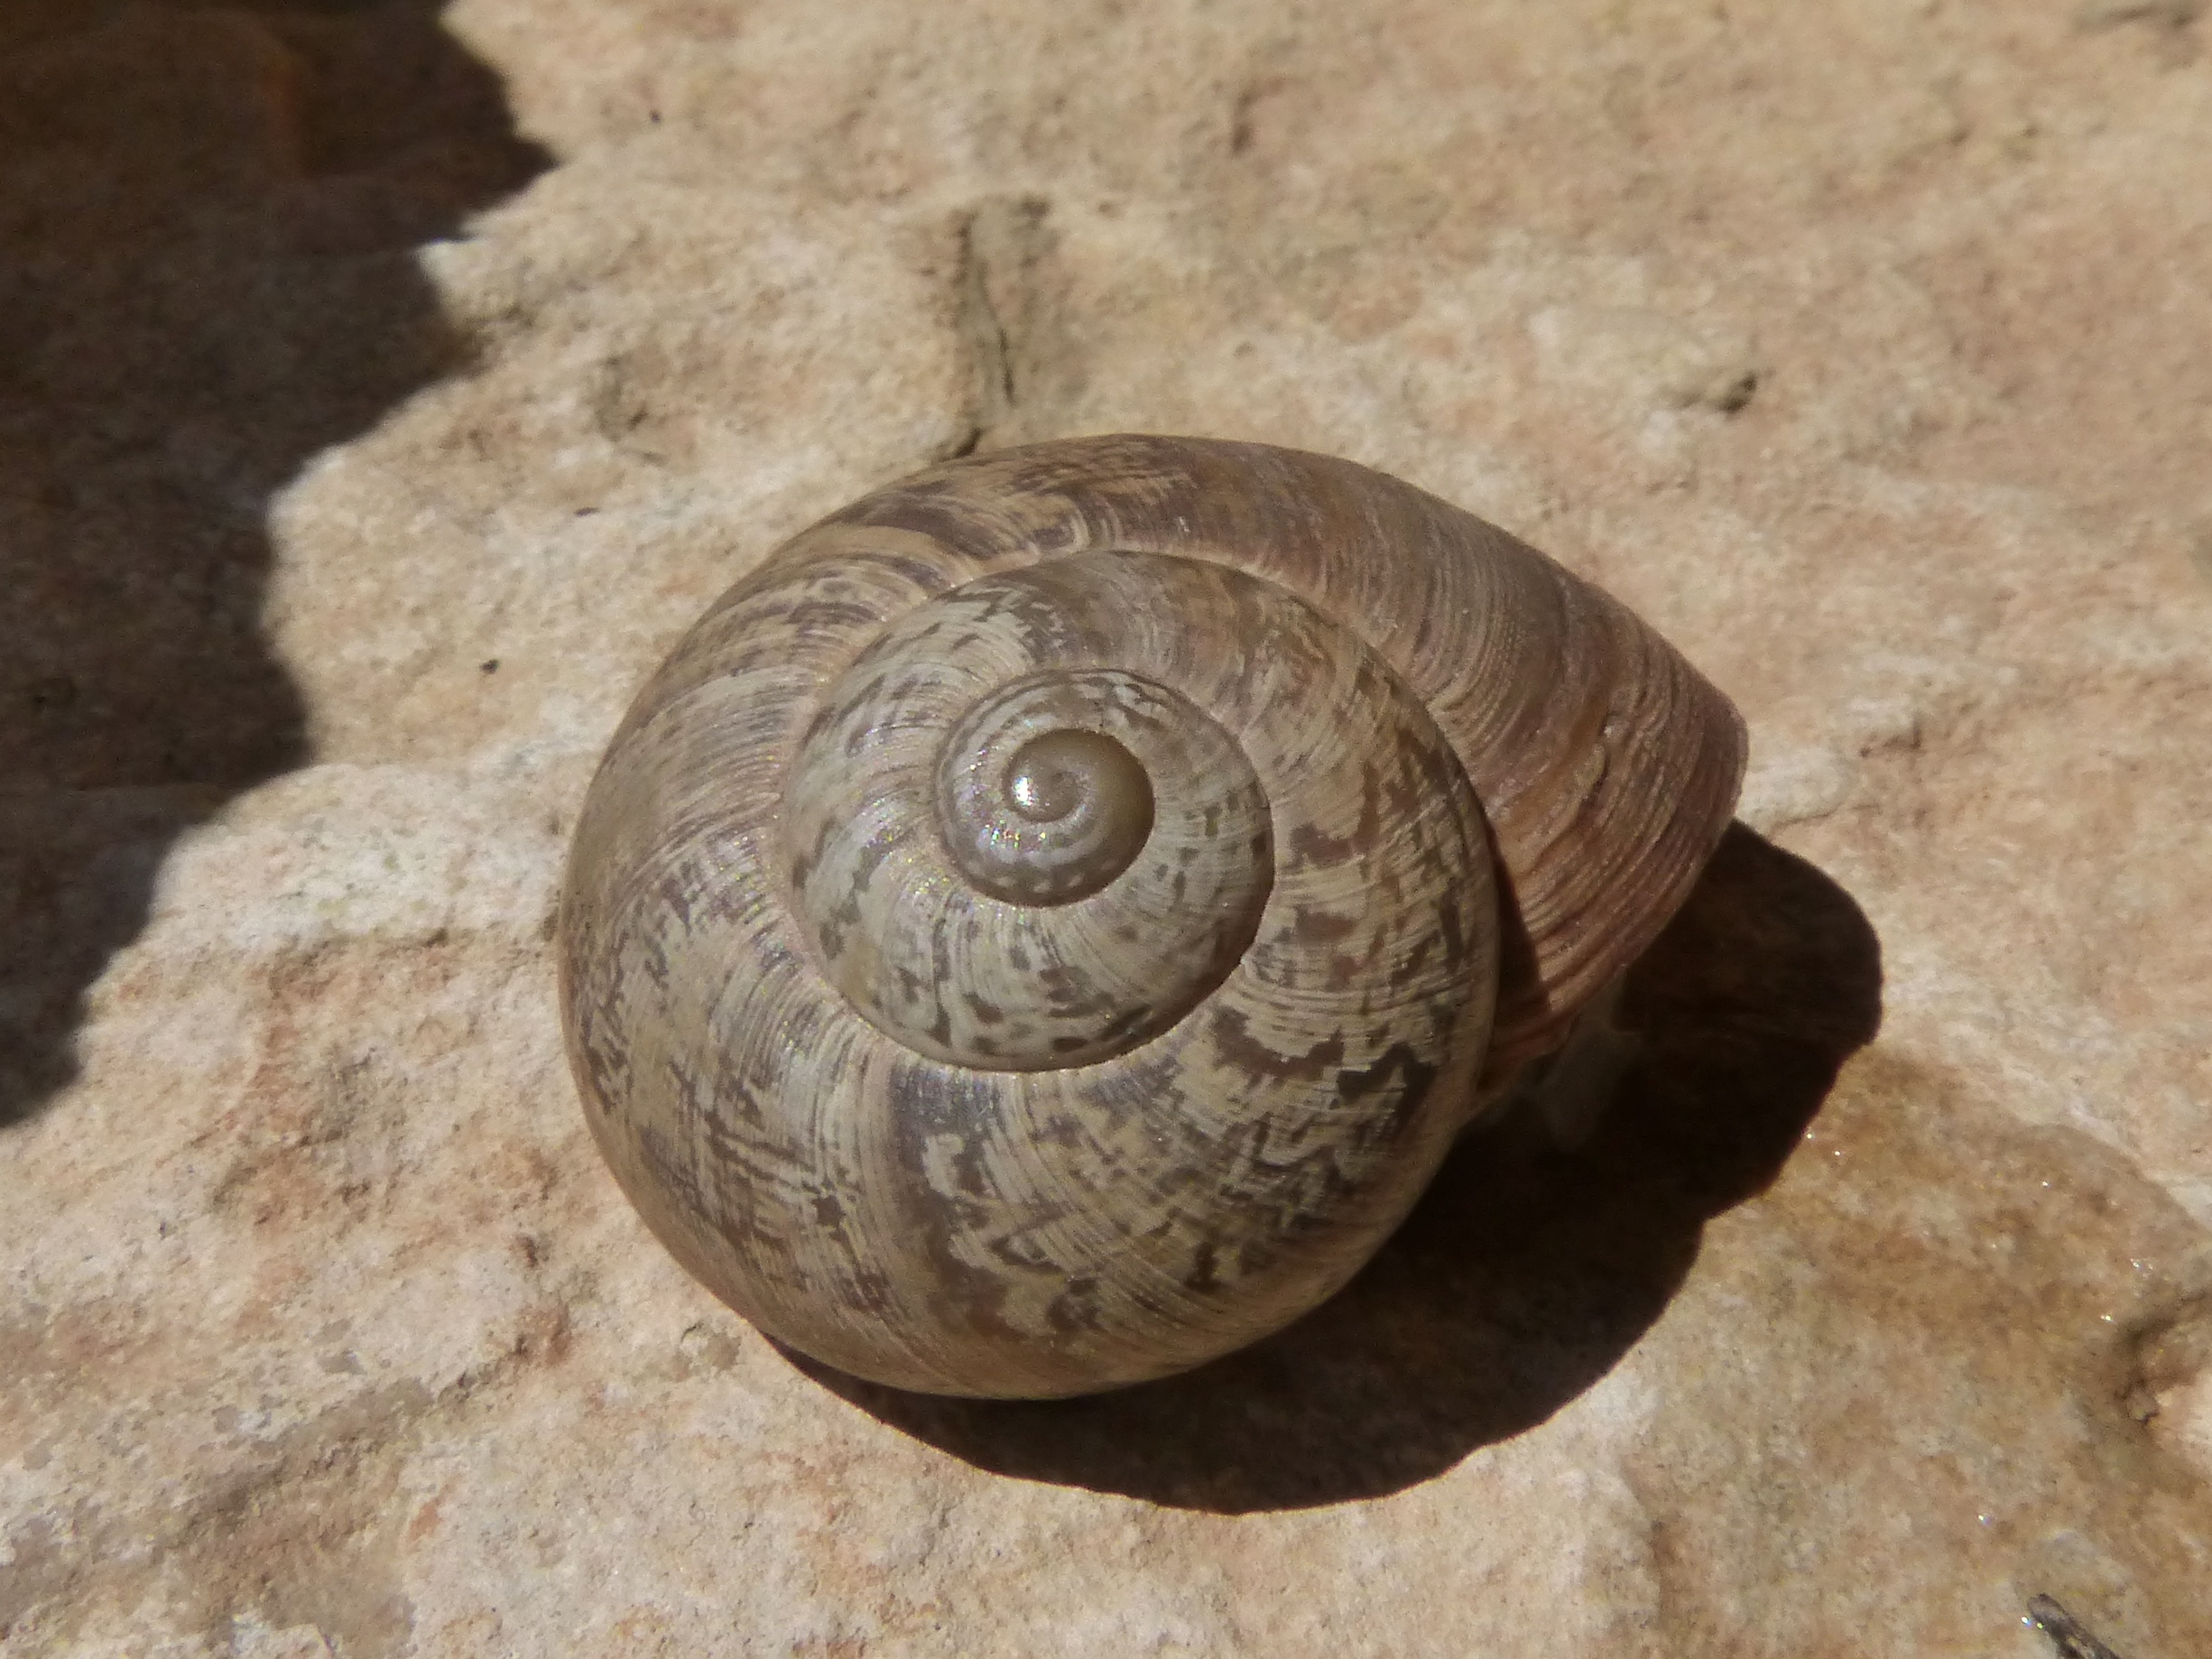
wood, invertebrate, snail, sea snail, eobania vermiculata, choneta, chanet, chona, mongeta, ripotella, snails and slugs